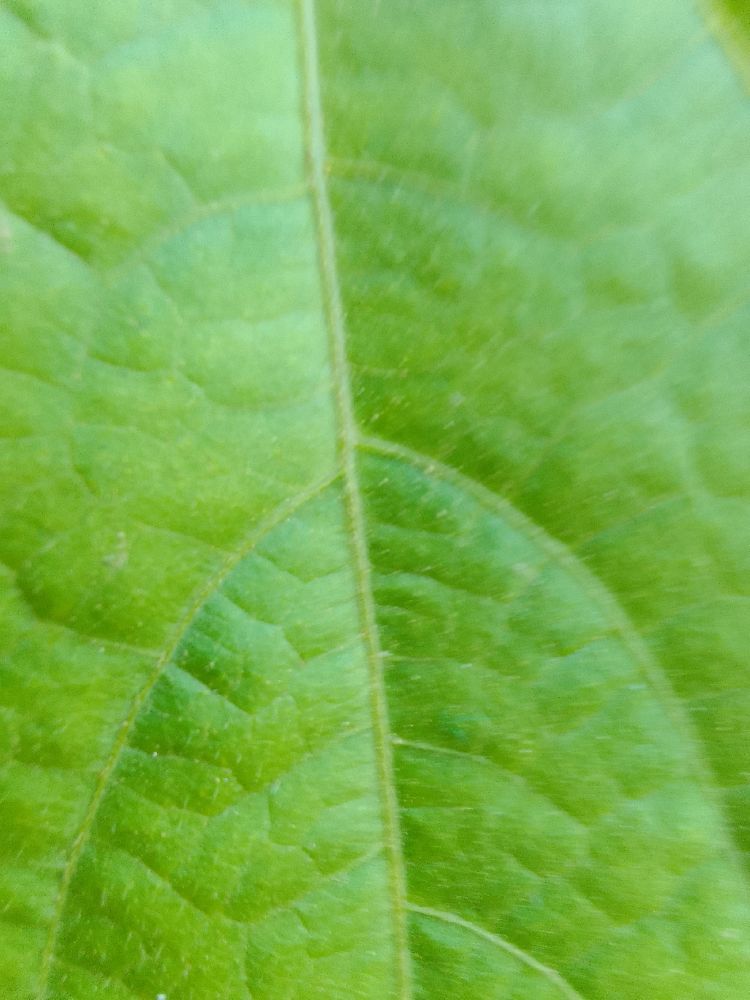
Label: healthy